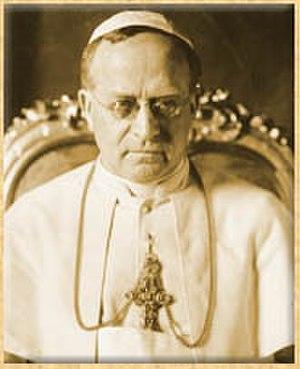
La liste de grimpeurs et d'alpinistes est la liste des personnes notables pour leurs activités d'alpinisme, d'escalade.